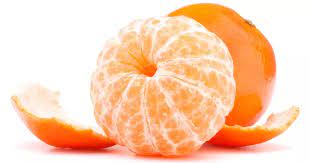
Waaw ! Lii dafa mel ne "orange" la. 'Orange" bu ñiy lekk buñ xolli ba pare moom la.